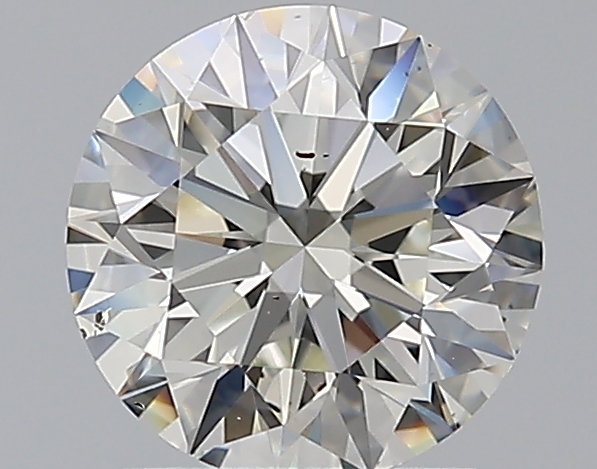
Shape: round
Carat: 1.8
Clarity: SI1
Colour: J
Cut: EX
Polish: EX
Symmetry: EX
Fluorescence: ST
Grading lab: GIA
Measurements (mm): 7.71 x 7.76 x 4.85